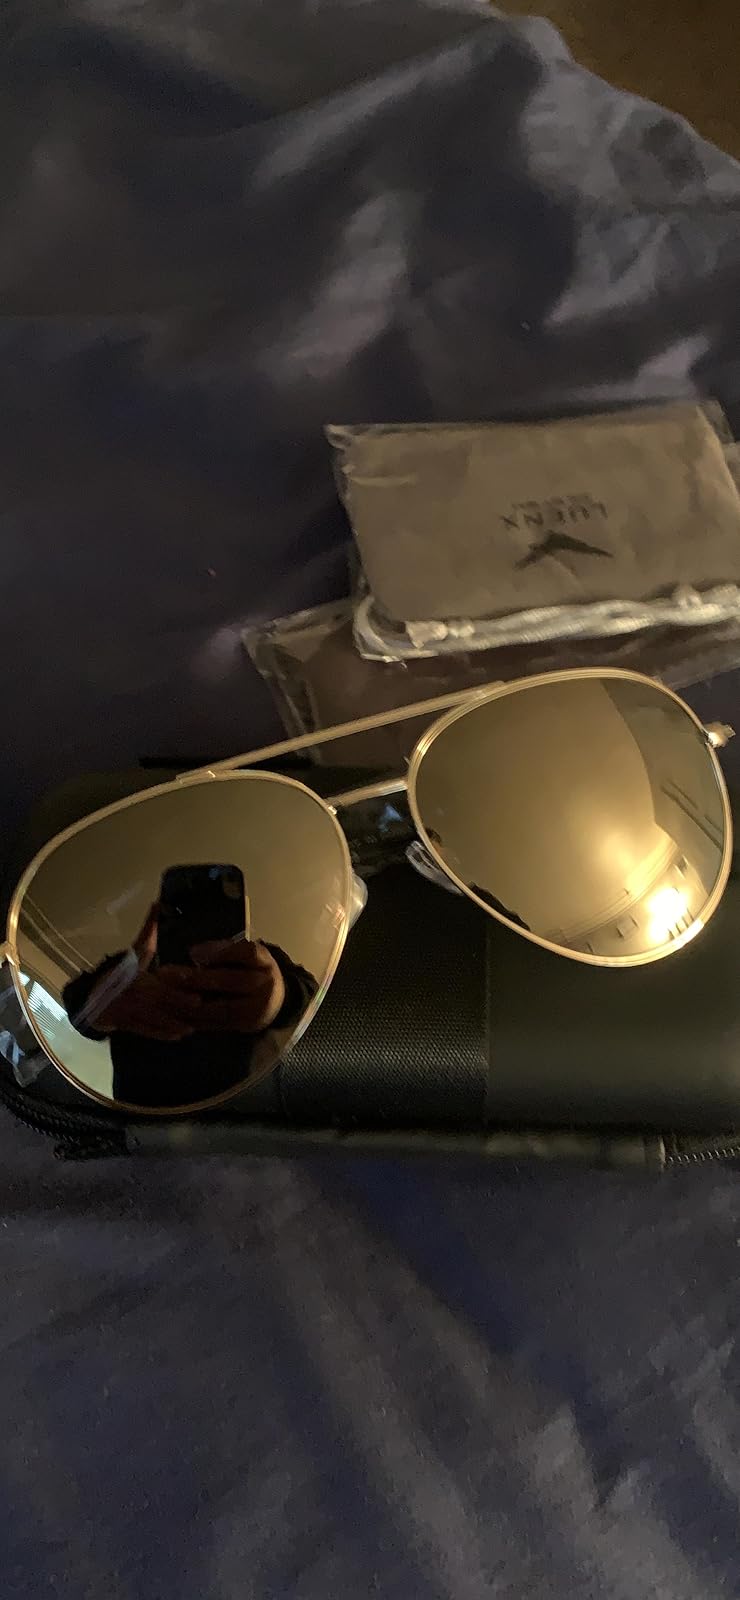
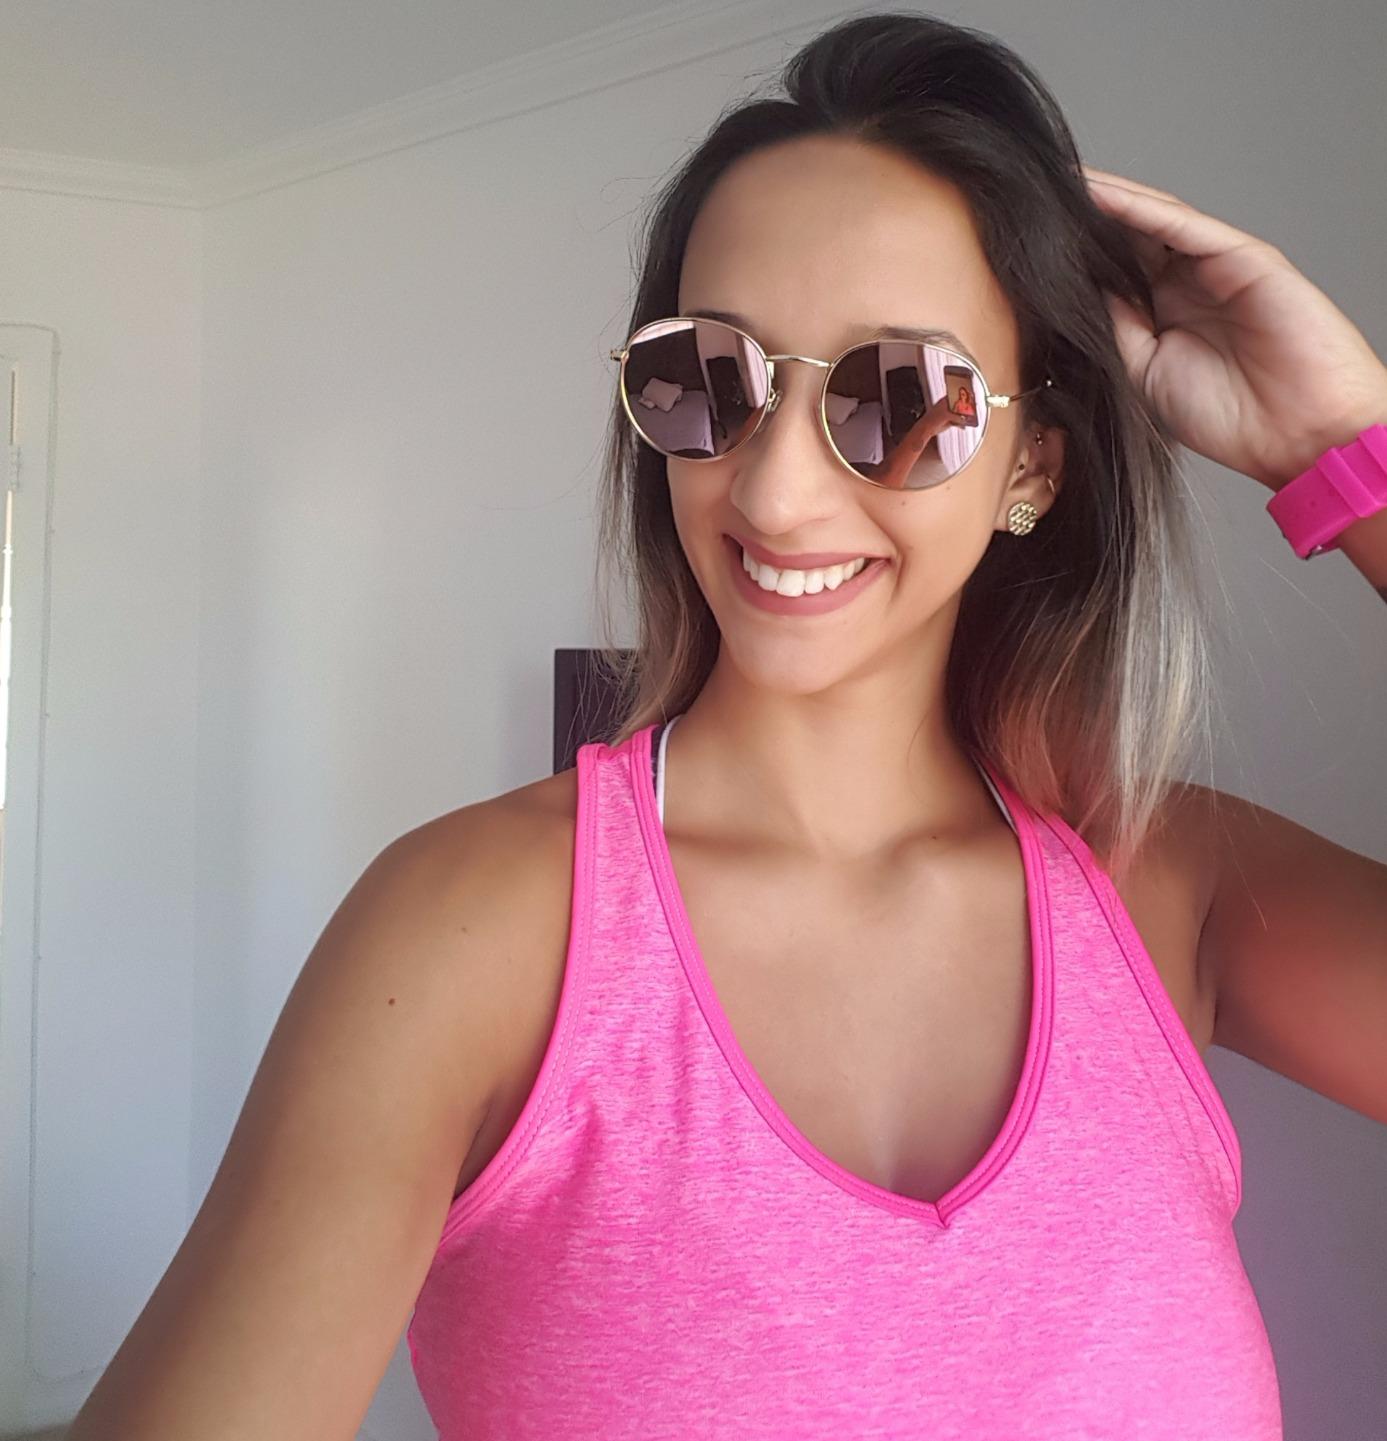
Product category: accessories_sunglasses
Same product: no